Henri François Lambert

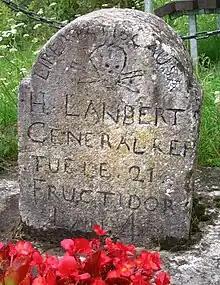
Gravestone of Henri Lambert in Rottenegg

Lambert was conducting a reconnaissance at Menstadt, a small town near Nuremberg, when he was mortally wounded by the explosion of a bomb.